Lincoln High School (Gainesville, Florida)

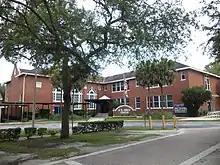
A. Quinn Jones Center school in 2013, originally the first Lincoln High School

Lincoln High School was a public high school for African American students in Gainesville, Florida during the segregation era. It replaced the Union Academy, founded with support from the Freedmen's Bureau in 1867. Lincoln High School was built in 1923 at Northwest 7th Avenue. When it was first constructed it only served grades 1–11, but the principal A. Quinn Jones campaigned for it to serve through grade 12 so students could graduate with diplomas and continue on to attend college or universities. In 1926, Jones succeeded in persuading the county board, and Lincoln High School became the second fully accredited African-American High School in the state of Florida. The A. Quinn Jones House is preserved as a museum honoring his legacy.